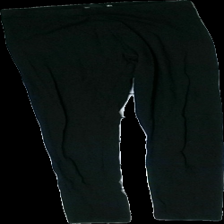
View: front
Type: Tights
Category: Ladies
Brand: H&M
Colors: Black
Material: 55% cotton, 45% viscose
Cut: Regular
Size: XS
Season: All
Price range: <50
Recommended usage: Export
Comment: Washed out